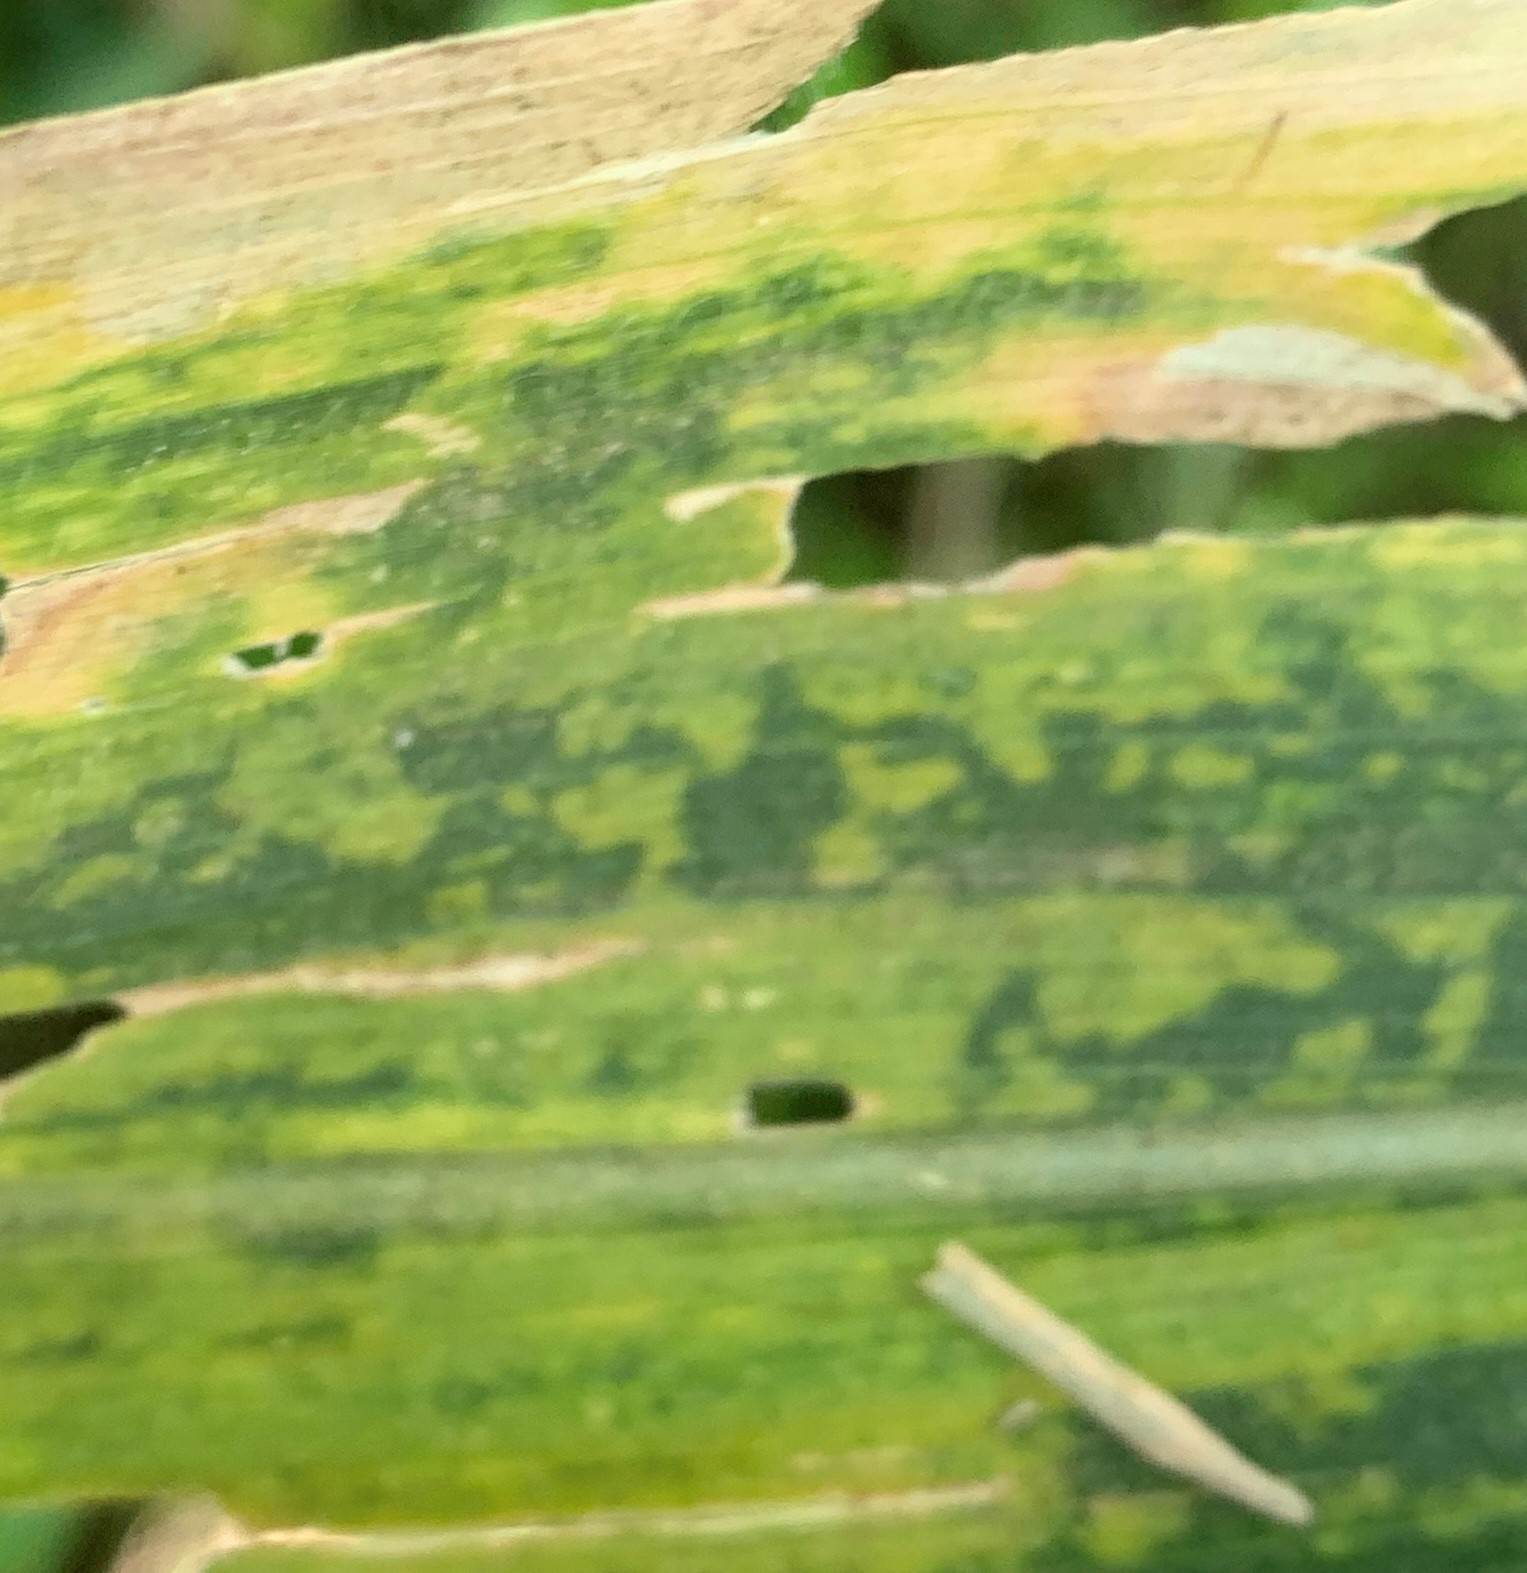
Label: MLN